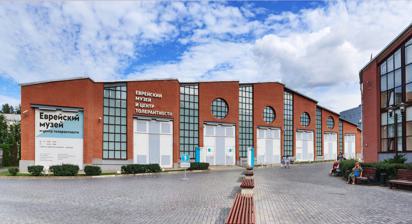
Building: Jewish Museum and Tolerance Center
Country: Russia
Year built: 2012
Museum in Russia Jewish Museum and Tolerance Center Еврейский музей и центр толерантности Established 8 November 2012 Location Obraztsova st., 11 Moscow , Russia Coordinates 55°47′21″N 37°36′29″E / 55.78917°N 37.60806°E / 55.78917; 37.60806 Director Alexander Moiseyevich Boroda Public transit access Marina Roscha Website jewish-museum .ru /en / The Jewish Museum and Tolerance Center opened in Moscow in November 2012. Construction of the museum is estimated to have cost $50 million. Features This museum, dedicated to the complex history of Russian Jewry , uses personal testimony, archival video footage and interactive displays—all translated into Russian and English. The exhibitions are divided chronologically, helping visitors to understand the life of Jewish communities as they travelled across medieval Europe, settling in shtetls before moving to the cities. The role of Russian Jewry in public life in the late nineteenth and early twentieth centuries is presented, as is the fate of Soviet Jews and the role of Jewish soldiers during World War II .  Visitors learn about what it meant to be a " Soviet Jew " and finding out how and why so many left the USSR. Those expecting to find just a stark representation of pogroms, Holocaust , hardships and suffering will find Russian Jewish history presented as something much more complex, filled with both struggles and achievements. The museum is in the north-western Moscow neighborhood of Maryina Roscha and can be reached by taking tram no.19 from metro Novoslobodskaya . History Vladimir Putin and Viktor Vekselberg stand at the entrance to the Jewish Museum in 2018. According to a May 2014 article by Alexis Zimberg in the Calvert Journal , the new Jewish Museum occupies the restored Bakhmetevsky Bus Garage . The 8,500-square-metre space is a landmark of the avant-garde 1920s. Designed by architect Konstantin Melnikov and structural engineer Vladimir Shukhov in 1926, the angled parallelogram building went from blueprint to structure in just one year. Vaulted ceilings and clean architectural angles echo an early Soviet mantra: ever higher, comrades, toward the radiant future. Melnikov and Shukhov even designed the interior lighting to resemble slanted rays of sunshine. In the 1990s, a fire left the garage decrepit and dysfunctional. Following mass restoration efforts it re-opened in 2008, initially to house the Garage Centre for Contemporary Culture. In 2012, thanks to funding from oligarchs like Roman Abramovich and Viktor Vekselberg , from Jewish organisations like FEOR and Chabad Lubavitch —and with the support of President Vladimir Putin , who donated one month of his salary towards the construction—the site became home to the nation's largest Jewish museum. Trustees The board of trustees of the museum includes Viktor Vekselberg , Gennady Timchenko , Len Blavatnik , Roman Abramovich , Vadim Moshkovich , Alex Lichtenfeld, Alexander Klyachin , Mikhail Gutseriev . References